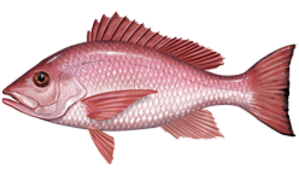
Lutjanus campechanus, connu sous le nom vernaculaire de vivaneau campèche ou vivaneau rouge au Québec, est une espèce de poissons de la famille des Lutjanidae, native de l'ouest de l'Océan Atlantique, des côtes canadiennes à celles du Brésil. Comme la plupart des Lutjanidés c'est un poisson à croissance lente qui après une vingtaine d'années atteint 10 kilos et 85 cm ; A 10 ans il mesure 66 cm et pèse 5 kilos.